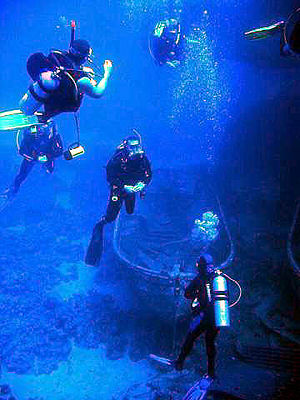
Ilt / Sikkerhed og forholdsregler / Toksicitet
Ilttoksicitet sker når lungerne indtager O2 ved partialtryk, der er 2 1⁄2 højere end normalt, hvilket kan ske ved scubadykning
Ilt eller oxygen er et grundstof med symbolet O og atomnummeret 8. Det er en del af gruppen af chalkogener i det periodiske system, og er et stærkt reaktivt ikkemetal og et oxidationsmiddel, som nemt danner kemiske forbindelser med de fleste andre grundstoffer. Rangeret efter masse er oxygen det tredje-mest forekommende grundstof i universet, efter brint og helium. Ved almindelig temperatur og tryk danner to iltatomer en kemisk binding og danner iltallotropen dioxygen, der er en farveløs og lugtfri diatomisk gas med den kemiske formel O₂. Diatomisk oxygen udgør 20,8% af Jordens atmosfære. Iltniveauet i atmosfæren er dog på vej nedad på verdensplan, hvilket muligvis skyldes afbrænding af fossile brændstoffer. Ilt er det mest forekommende grundstof i jordskorpen rangeret efter masse, da oxidforbindelser såsom siliciumdioxid udgør næsten halvdelen af skorpens masse.